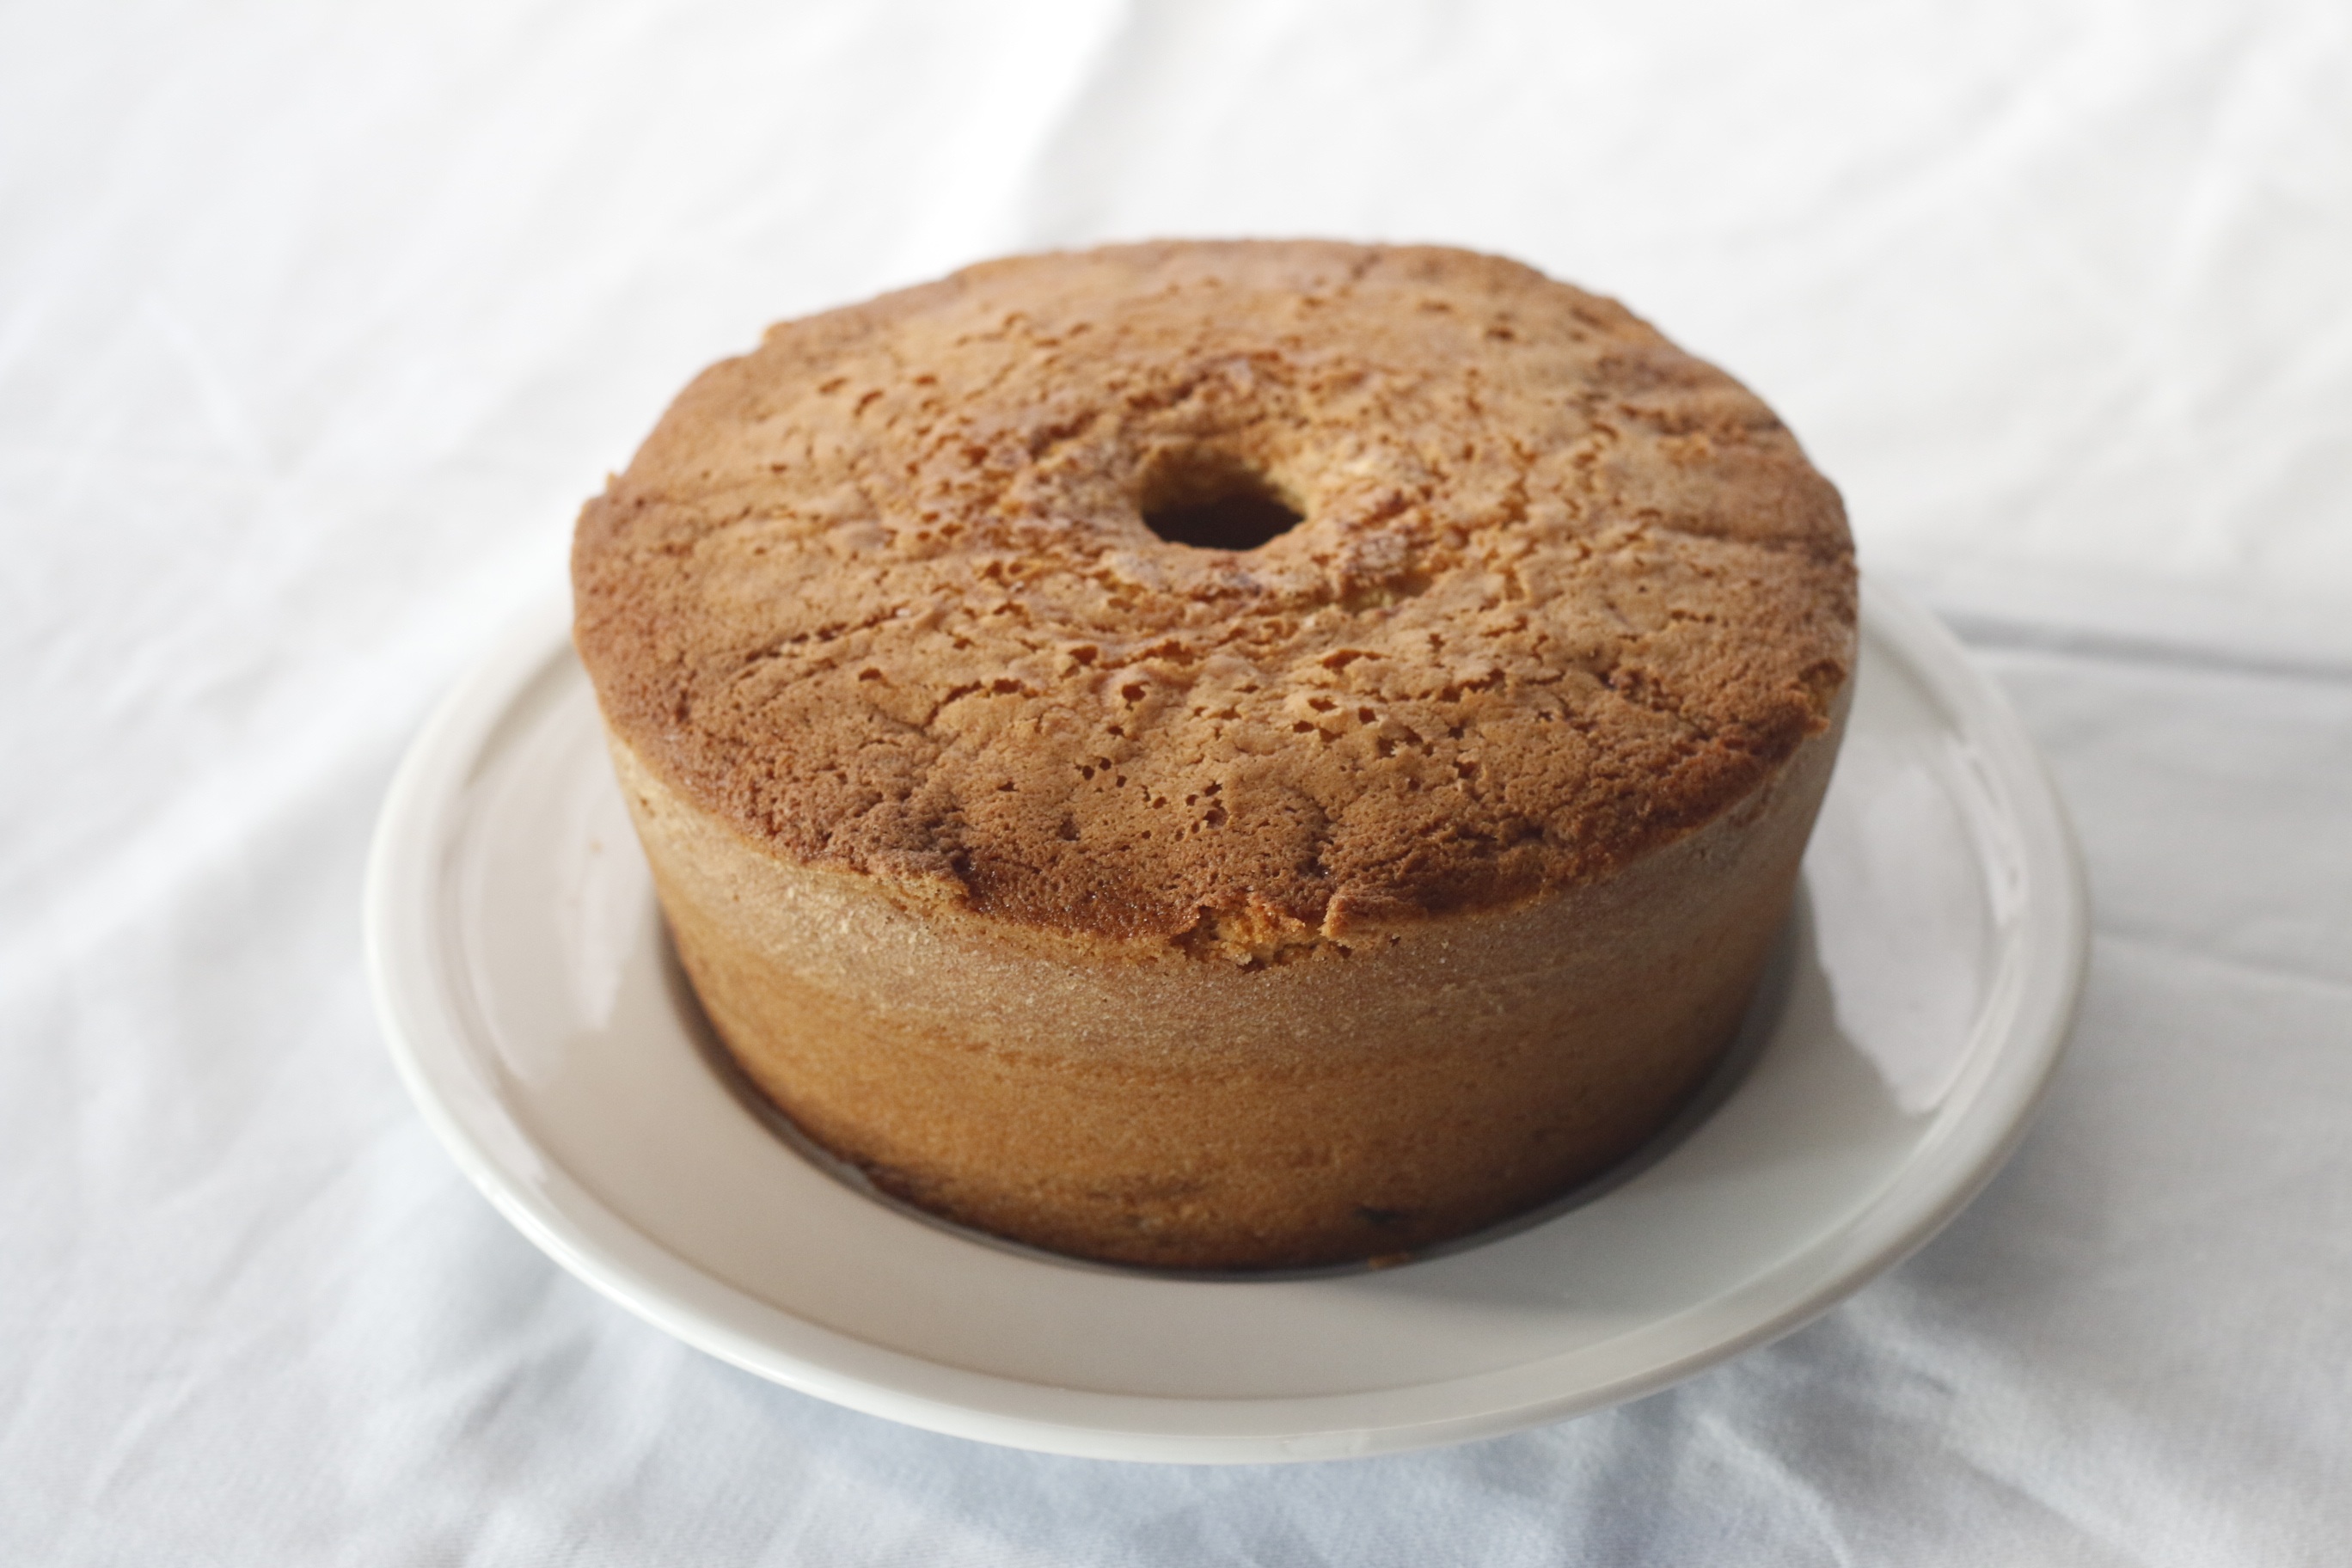
food, culinary, produce, baking, dessert, cake, coconut, icing, souffle, baked goods, flavor, homemade cake